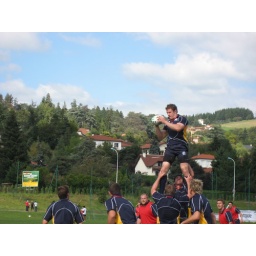
Big Jason white gets the ball in the lineout